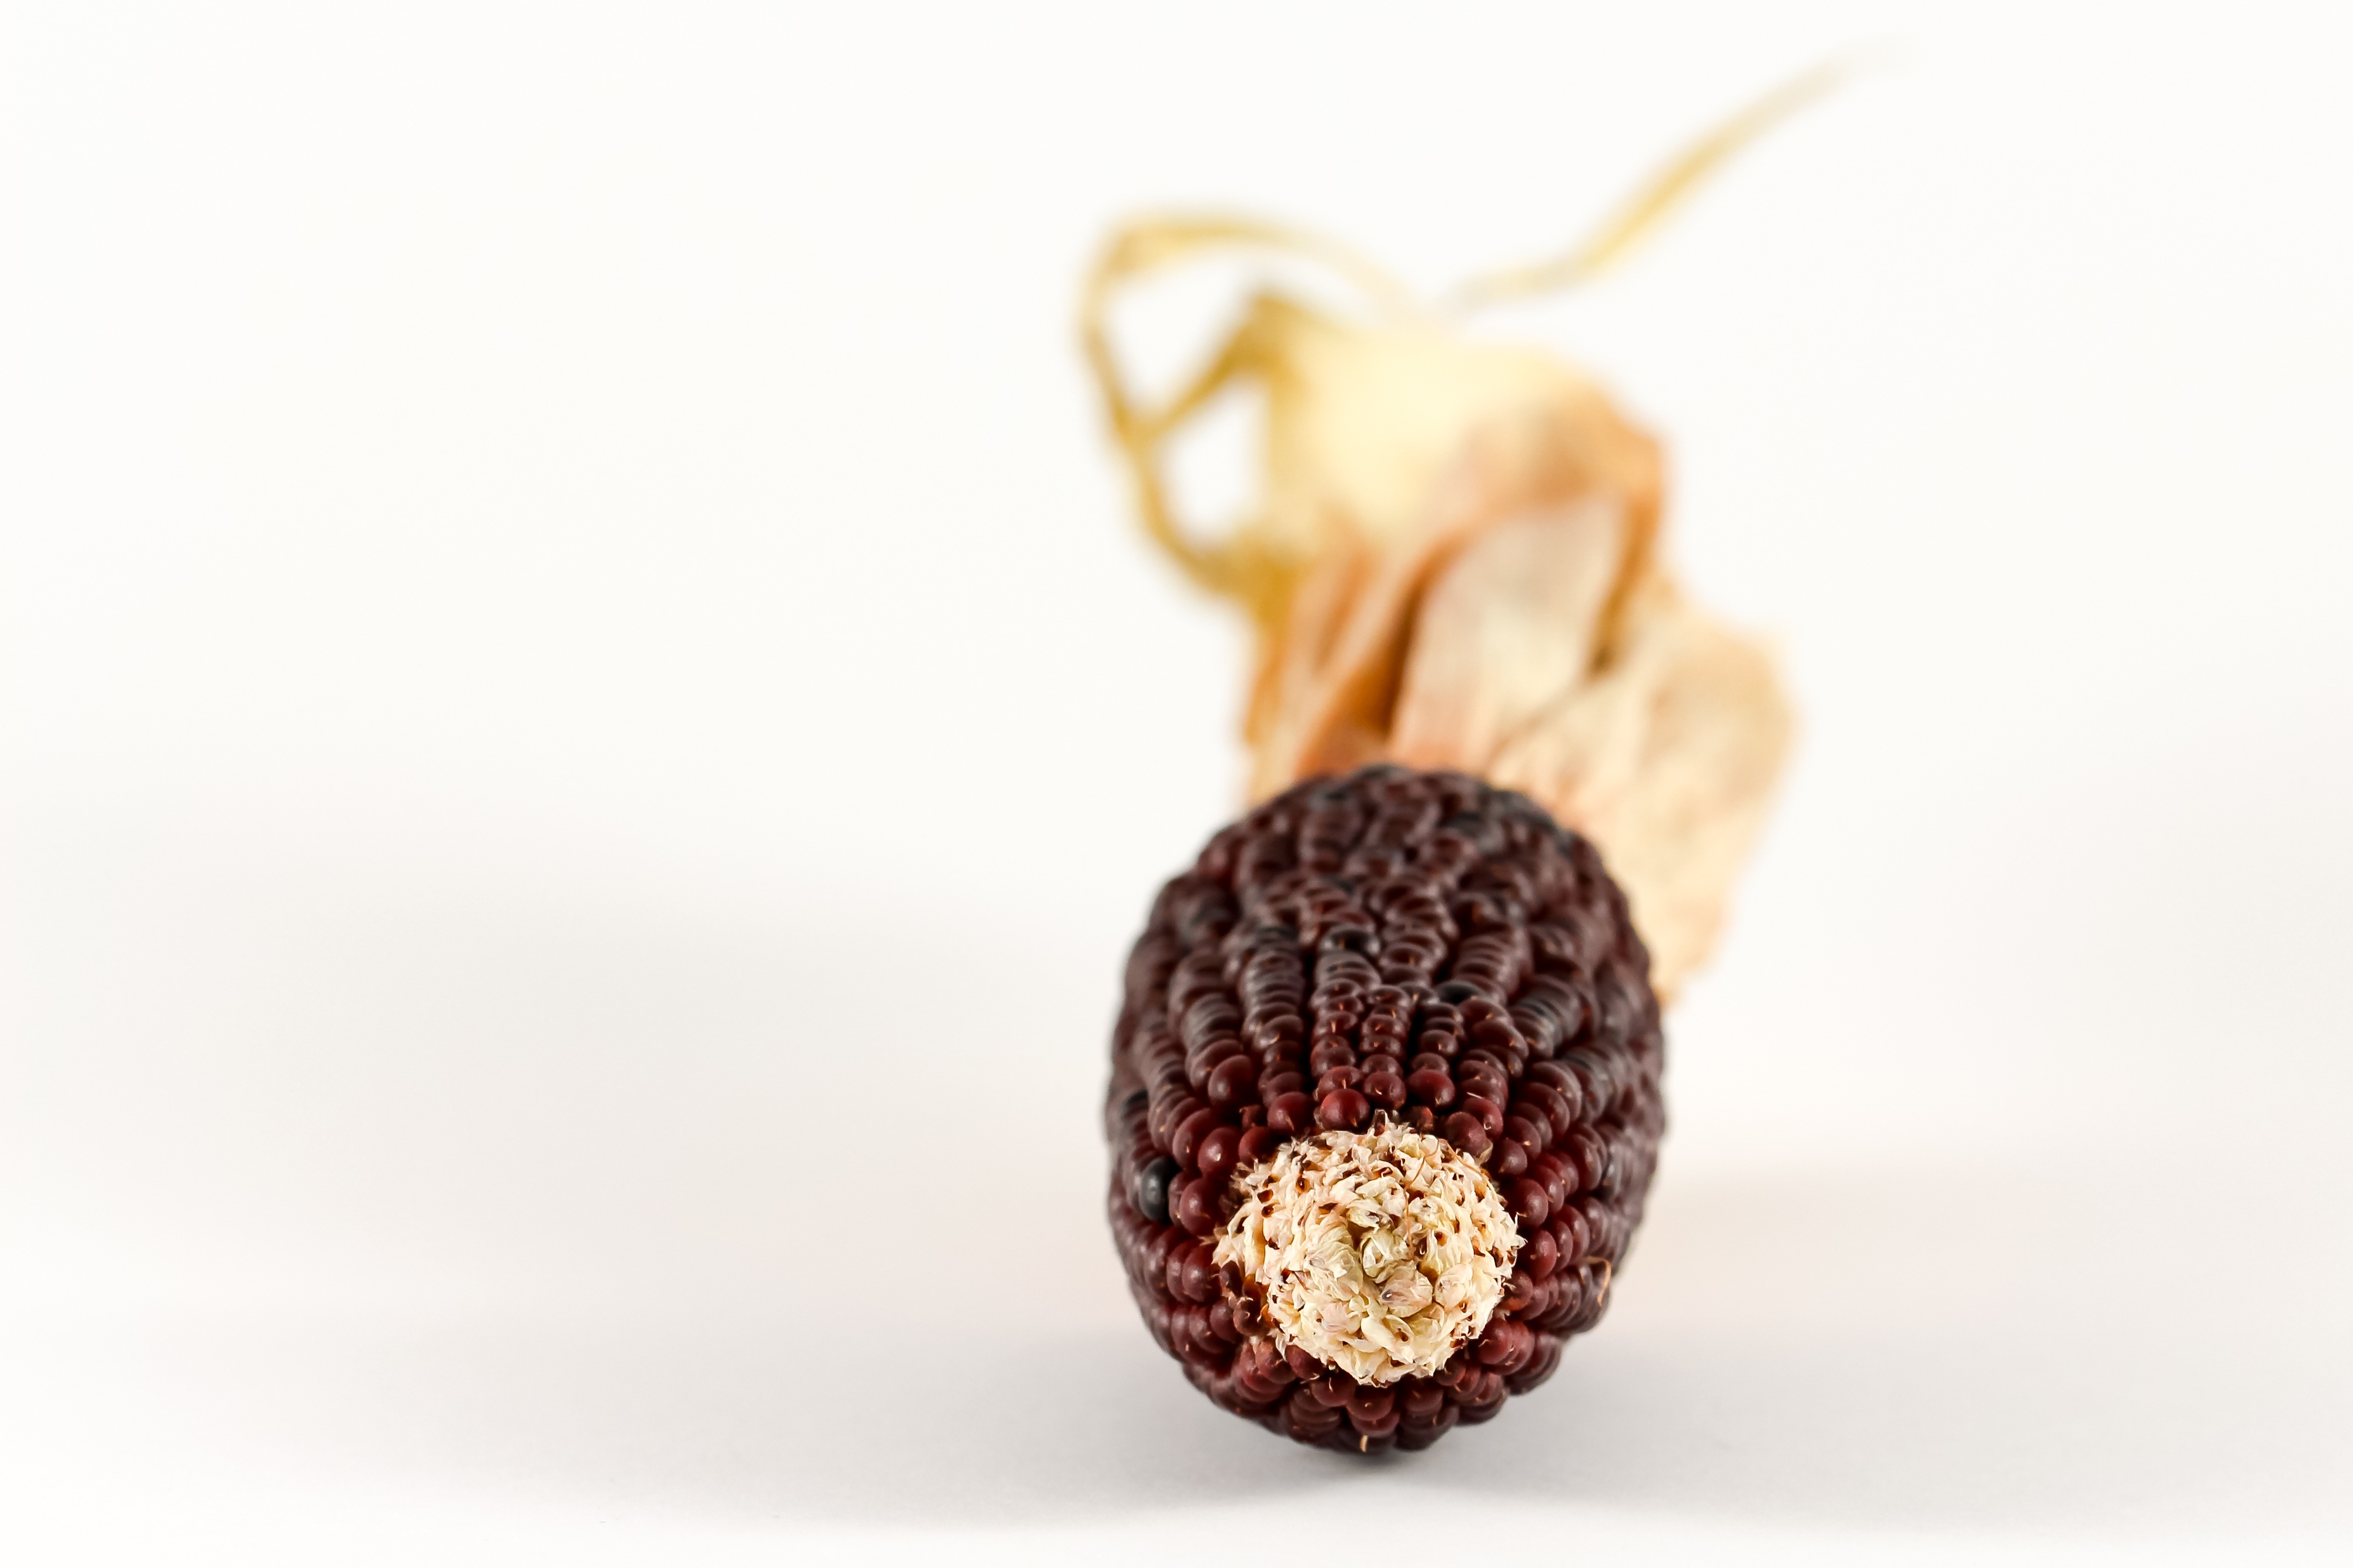
grass, plant, flower, isolated, decoration, food, produce, corn, deco, jewellery, cereals, ornamental plant, corn on the cob, ornamental corn, corn harvest, corn cultivation, fashion accessory